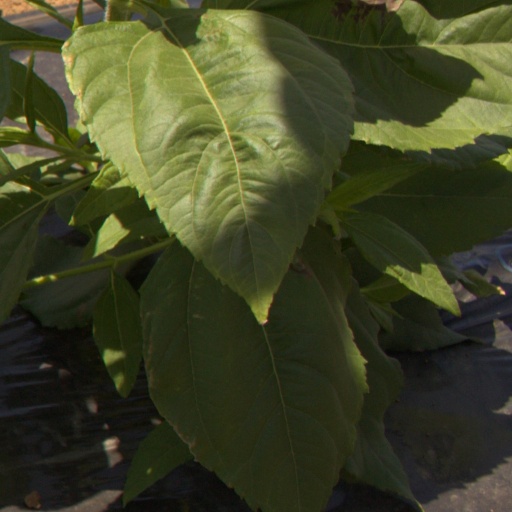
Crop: Jerusalem artichoke